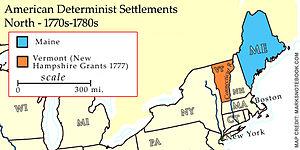
La république du Vermont est une république indépendante nord-américaine qui exista entre 1777 et 1791. Ce terme a été utilisé par les historiens pour désigner la région qui deviendra, après son admission comme 14ᵉ État des États-Unis, l'État du Vermont. C’est l'explorateur français Samuel de Champlain qui a nommé le premier les montagnes Vertes du Vermont, Vert Mont sur sa carte en 1647 et la phrase latine Vermontis. Res. Publica figurait sur les pièces émises dans le Vermont au cours de ses 14 années d'indépendance.